Sir George Beaumont, 7th Baronet

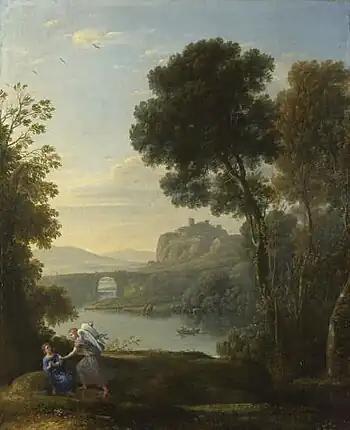
"Landscape with Hagar and the Angel" (Claude, 1646), Beaumont's favourite painting

The first paintings to enter Beaumont's collection were by artists he knew, but a Grand Tour which he undertook in 1782 with his wife Margaret (the daughter of John Willes M.P., of Astrop, Oxon and granddaughter of Sir John Willes M.P., Chief Justice of the Court of Common Pleas) widened his taste to include the Old Masters. On his return he began to assemble a collection of Old Master paintings despite his relatively modest means. His first important acquisition was "A Landscape with Hagar and the Angel" by Claude Lorrain, and this always remained his favourite painting, accompanying him on coach journeys in a specially designed case.